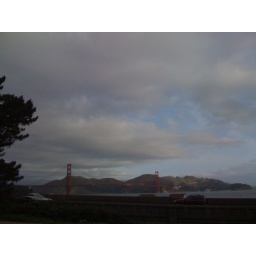
mid level cloud cover above the bridge this morning